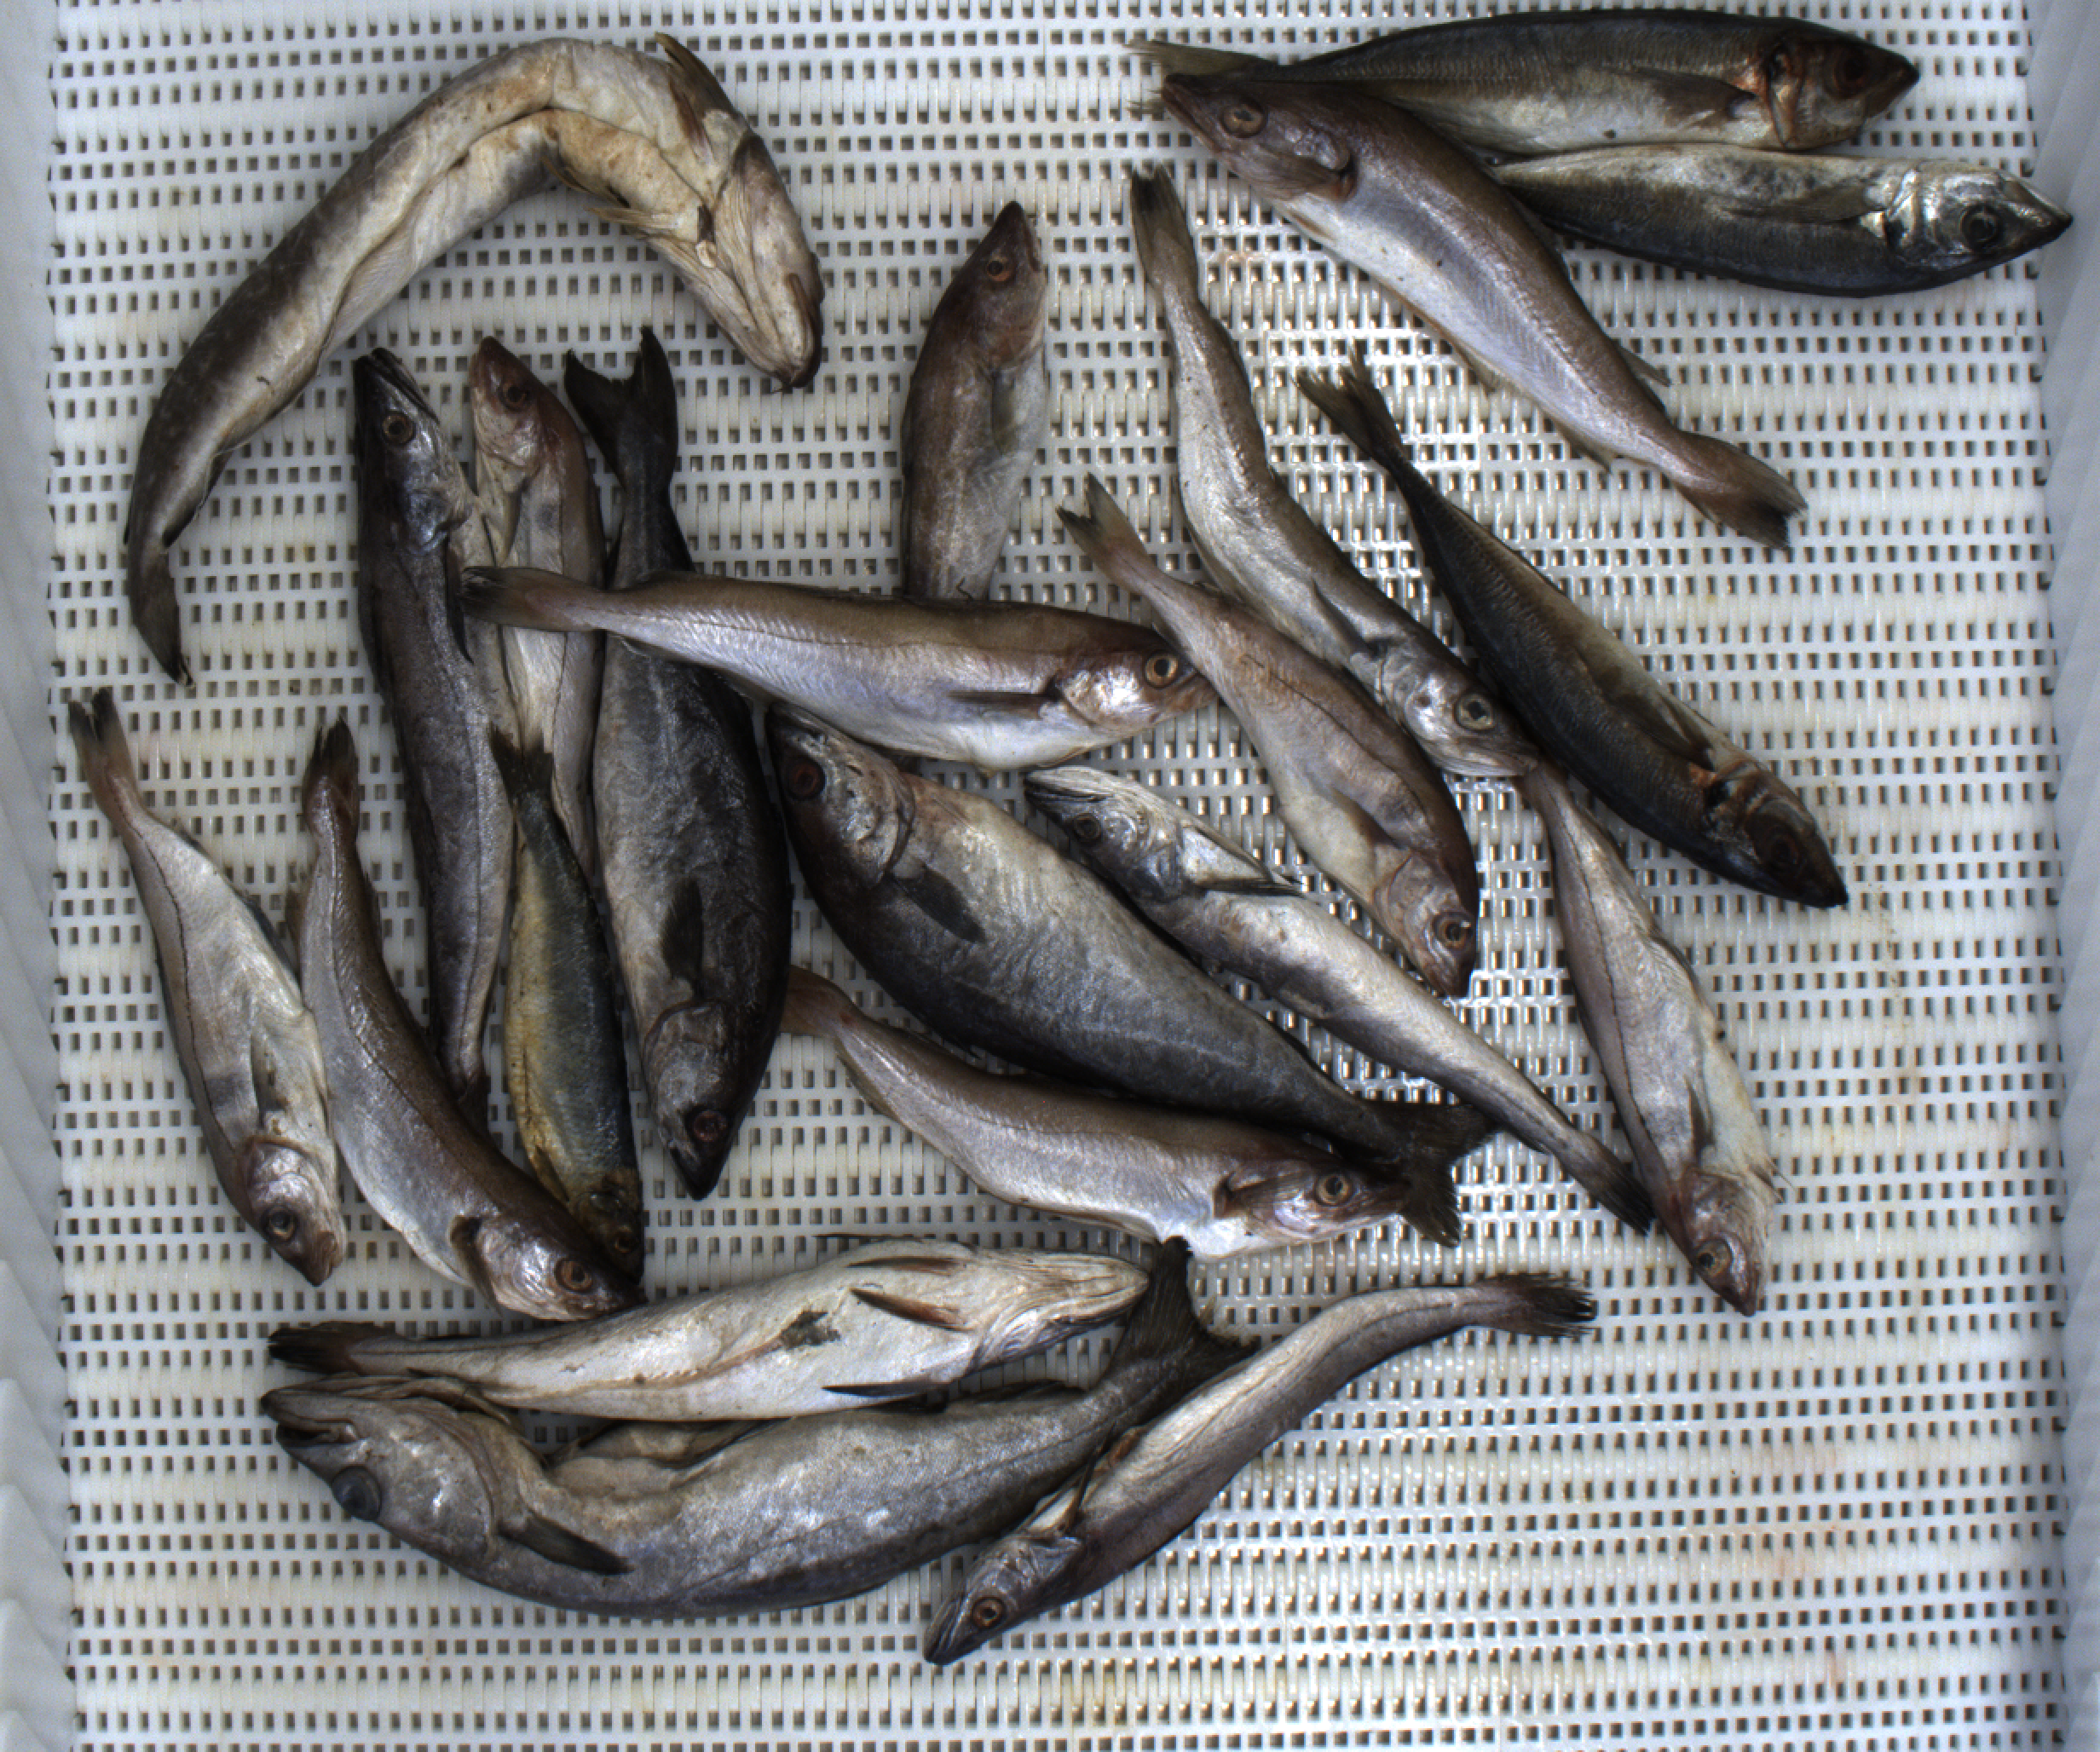
Total fish: 22
Cod: 1
Haddock: 4
Whiting: 5
Hake: 4
Horse mackerel: 3
Saithe: 2
Other: 3